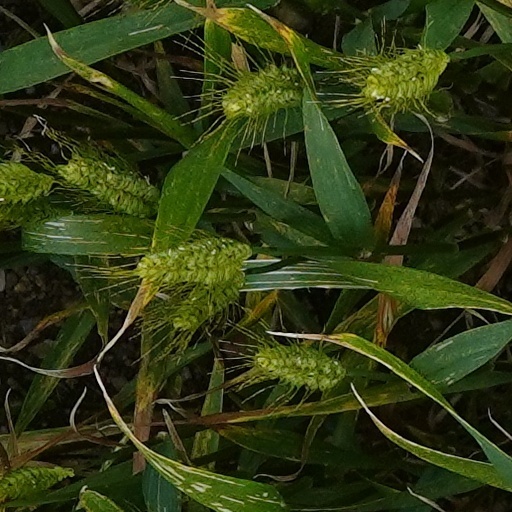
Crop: wheat